John Brunt V.C. (public house)

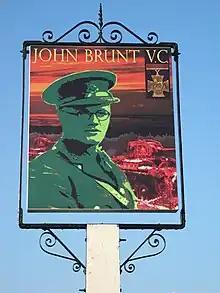
The new sign, unveiled on 9 November 2008

In June 2001 Rita and Terry Dixon took over the pub from Hooden Horse Inns and immediately decided to revert to the old name, which was greeted with enthusiasm by Paddock Wood residents. Several customers who had refused to drink there under the Hooden Horse name now returned (although even during that time, the pub was still known by local residents simply as "The Brunt"). Unfortunately the original signs had been lost when the pub changed its name, although the "John Brunt V.C." brass wording that used to hang on the outside wall was found at the nearby hop farm. On 9 November 2008, a new sign designed by Alex Atkinson, an art student at Mascalls School, was unveiled by Eric Knight, who knew John Brunt when at school.